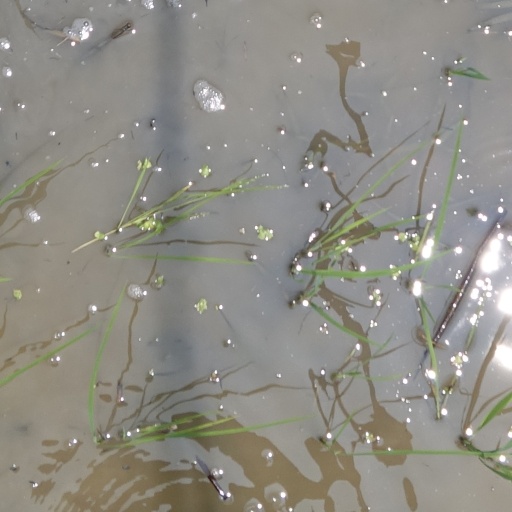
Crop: rice